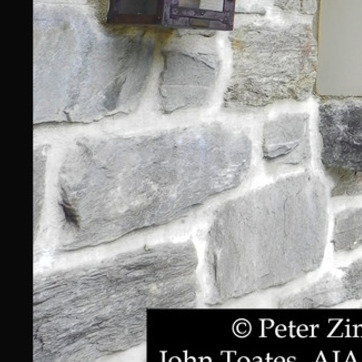
Material: stone